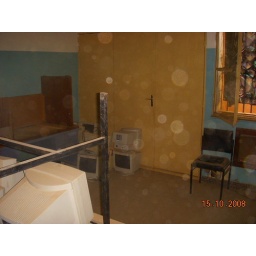
These computers were finally moved to happier home, freeing up another room in the office building